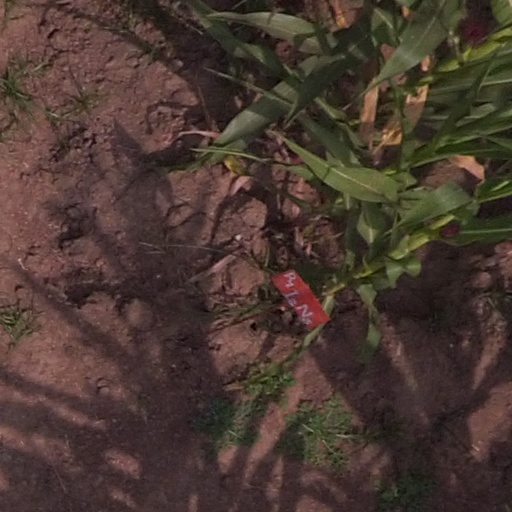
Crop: maize; corn